Rehearsal

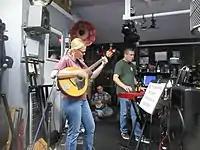
Steamcog band members at a rehearsal in September 2019.

Amateur orchestras or chamber ensembles, such as university or community groups, rehearse music for a number of reasons. While an amateur ensemble does rehearsals for many of the same reasons as a professional ensemble—to coordinate the rhythmic ensemble and intonation—with an amateur group the conductor has to do much more teaching to the orchestra. However, amateur musicians are much more likely to make note mistakes, transposition errors or play with incorrect intonation or rhythms; the conductor must point these issues out to the performers and give them advice on how to correct them. In amateur groups, players may not have strong ensemble skills, so the conductor may have to coach players about how to learn to blend their sound well with other sections or how to coordinate rhythmic passages that are played by different sections, or how to mark their part after they make an error to prevent the error from being repeated.